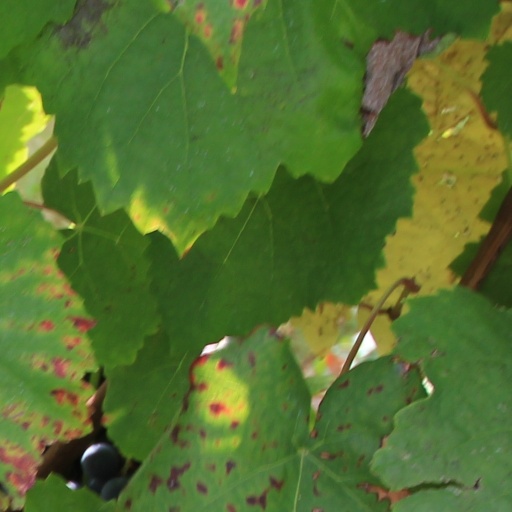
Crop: grape